Henry Allen (mayor of Gloucester)

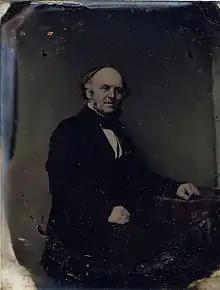
Henry Allen, Mayor of Gloucester, England

Henry Allen came to Gloucester from Stroud with the late Alderman Joseph Reynolds in 1860, to begin operating the City Flour Mills. The Gloucester City Flour Mills had been operated by Joseph and Jonah Hadley since 1850. Henry Allen and Joseph Reynolds passed on the business in 1875 to their sons, John Allen and Vincent Reynolds, in partnership with Francis Tring Pearce. Henry Allen retired from the mills in about 1878 and the firm later became Priday, Metford and Company Limited. His daughter Martha Allen married Francis Tring Pearce, thus affirming the family nature of the business.